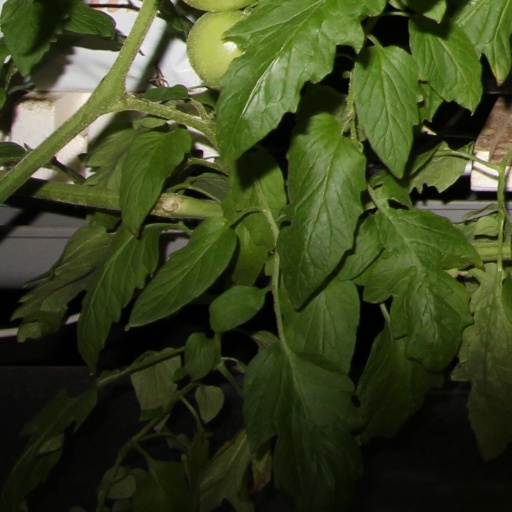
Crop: tomato